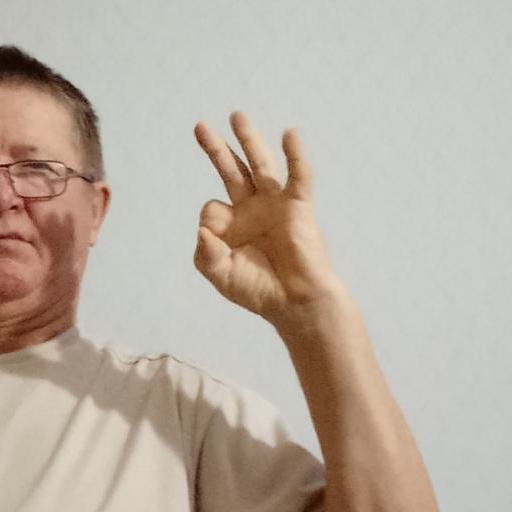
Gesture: ok